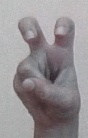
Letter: toot